Moses Hazen

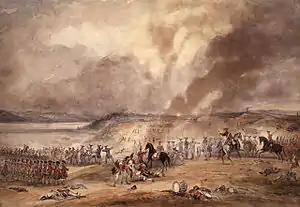
George Campion's "Battle of Sainte-Foy"

Hazen was apprenticed to a tanner when the French and Indian War broke out. In 1756, he enlisted with the local militia, which included a number of family members. He first served at Fort William Henry near Lake George, where he probably first met, and may have served under, Robert Rogers of Rogers' Rangers. Rogers eventually recommended him for an officer's commission in a new company of the Rangers; in 1758, after having worked for his brother providing supplies for the British Siege of Louisbourg, he was commissioned as a first lieutenant in John McCurdy's company of the Rangers at Fort Edward. In McCurdy's company, he saw action at Louisbourg, including the initial landings, when the action was quite fierce.